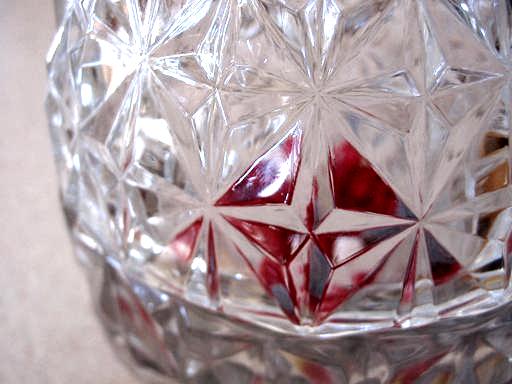
Material: glass